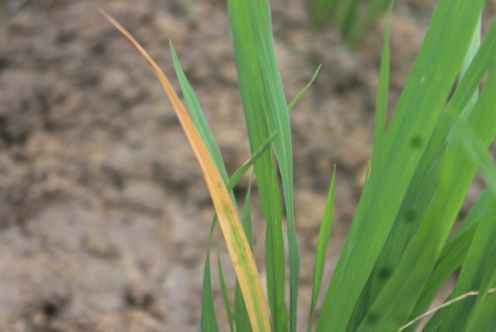
Disease: Tungro